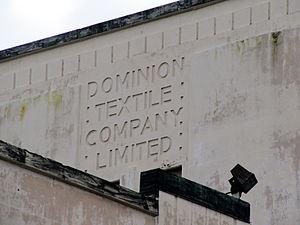
Usine de textile de Magog. Lieu historique national du Canada (id
L'usine de textile de Magog est une importante usine construite en 1883 à Magog, Québec, Canada. Exploitée principalement par la Dominion Textile pour la transformation du coton, il s'agit de la seule usine canadienne qui réunissait au même endroit les opérations de filature, de tissage, de blanchiment et d'impression au XIXᵉ siècle. L'entreprise a fermé ses portes en 2011. L'usine est située aux côtés de la rivière Magog, en aval de la centrale Memphrémagog construite en 1910.